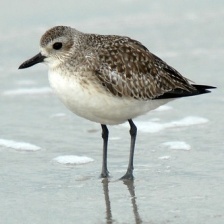
Species: GREY PLOVER
Scientific name: PLUVIALIS SQUATAROLA